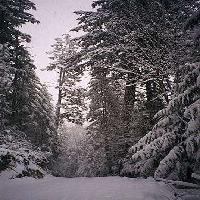
Weather: cloudy or overcast